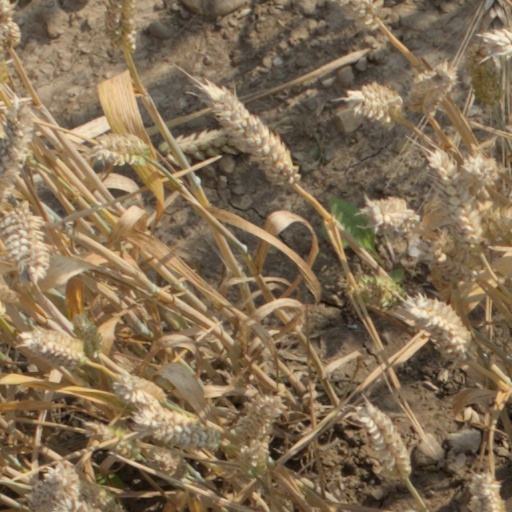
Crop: wheat